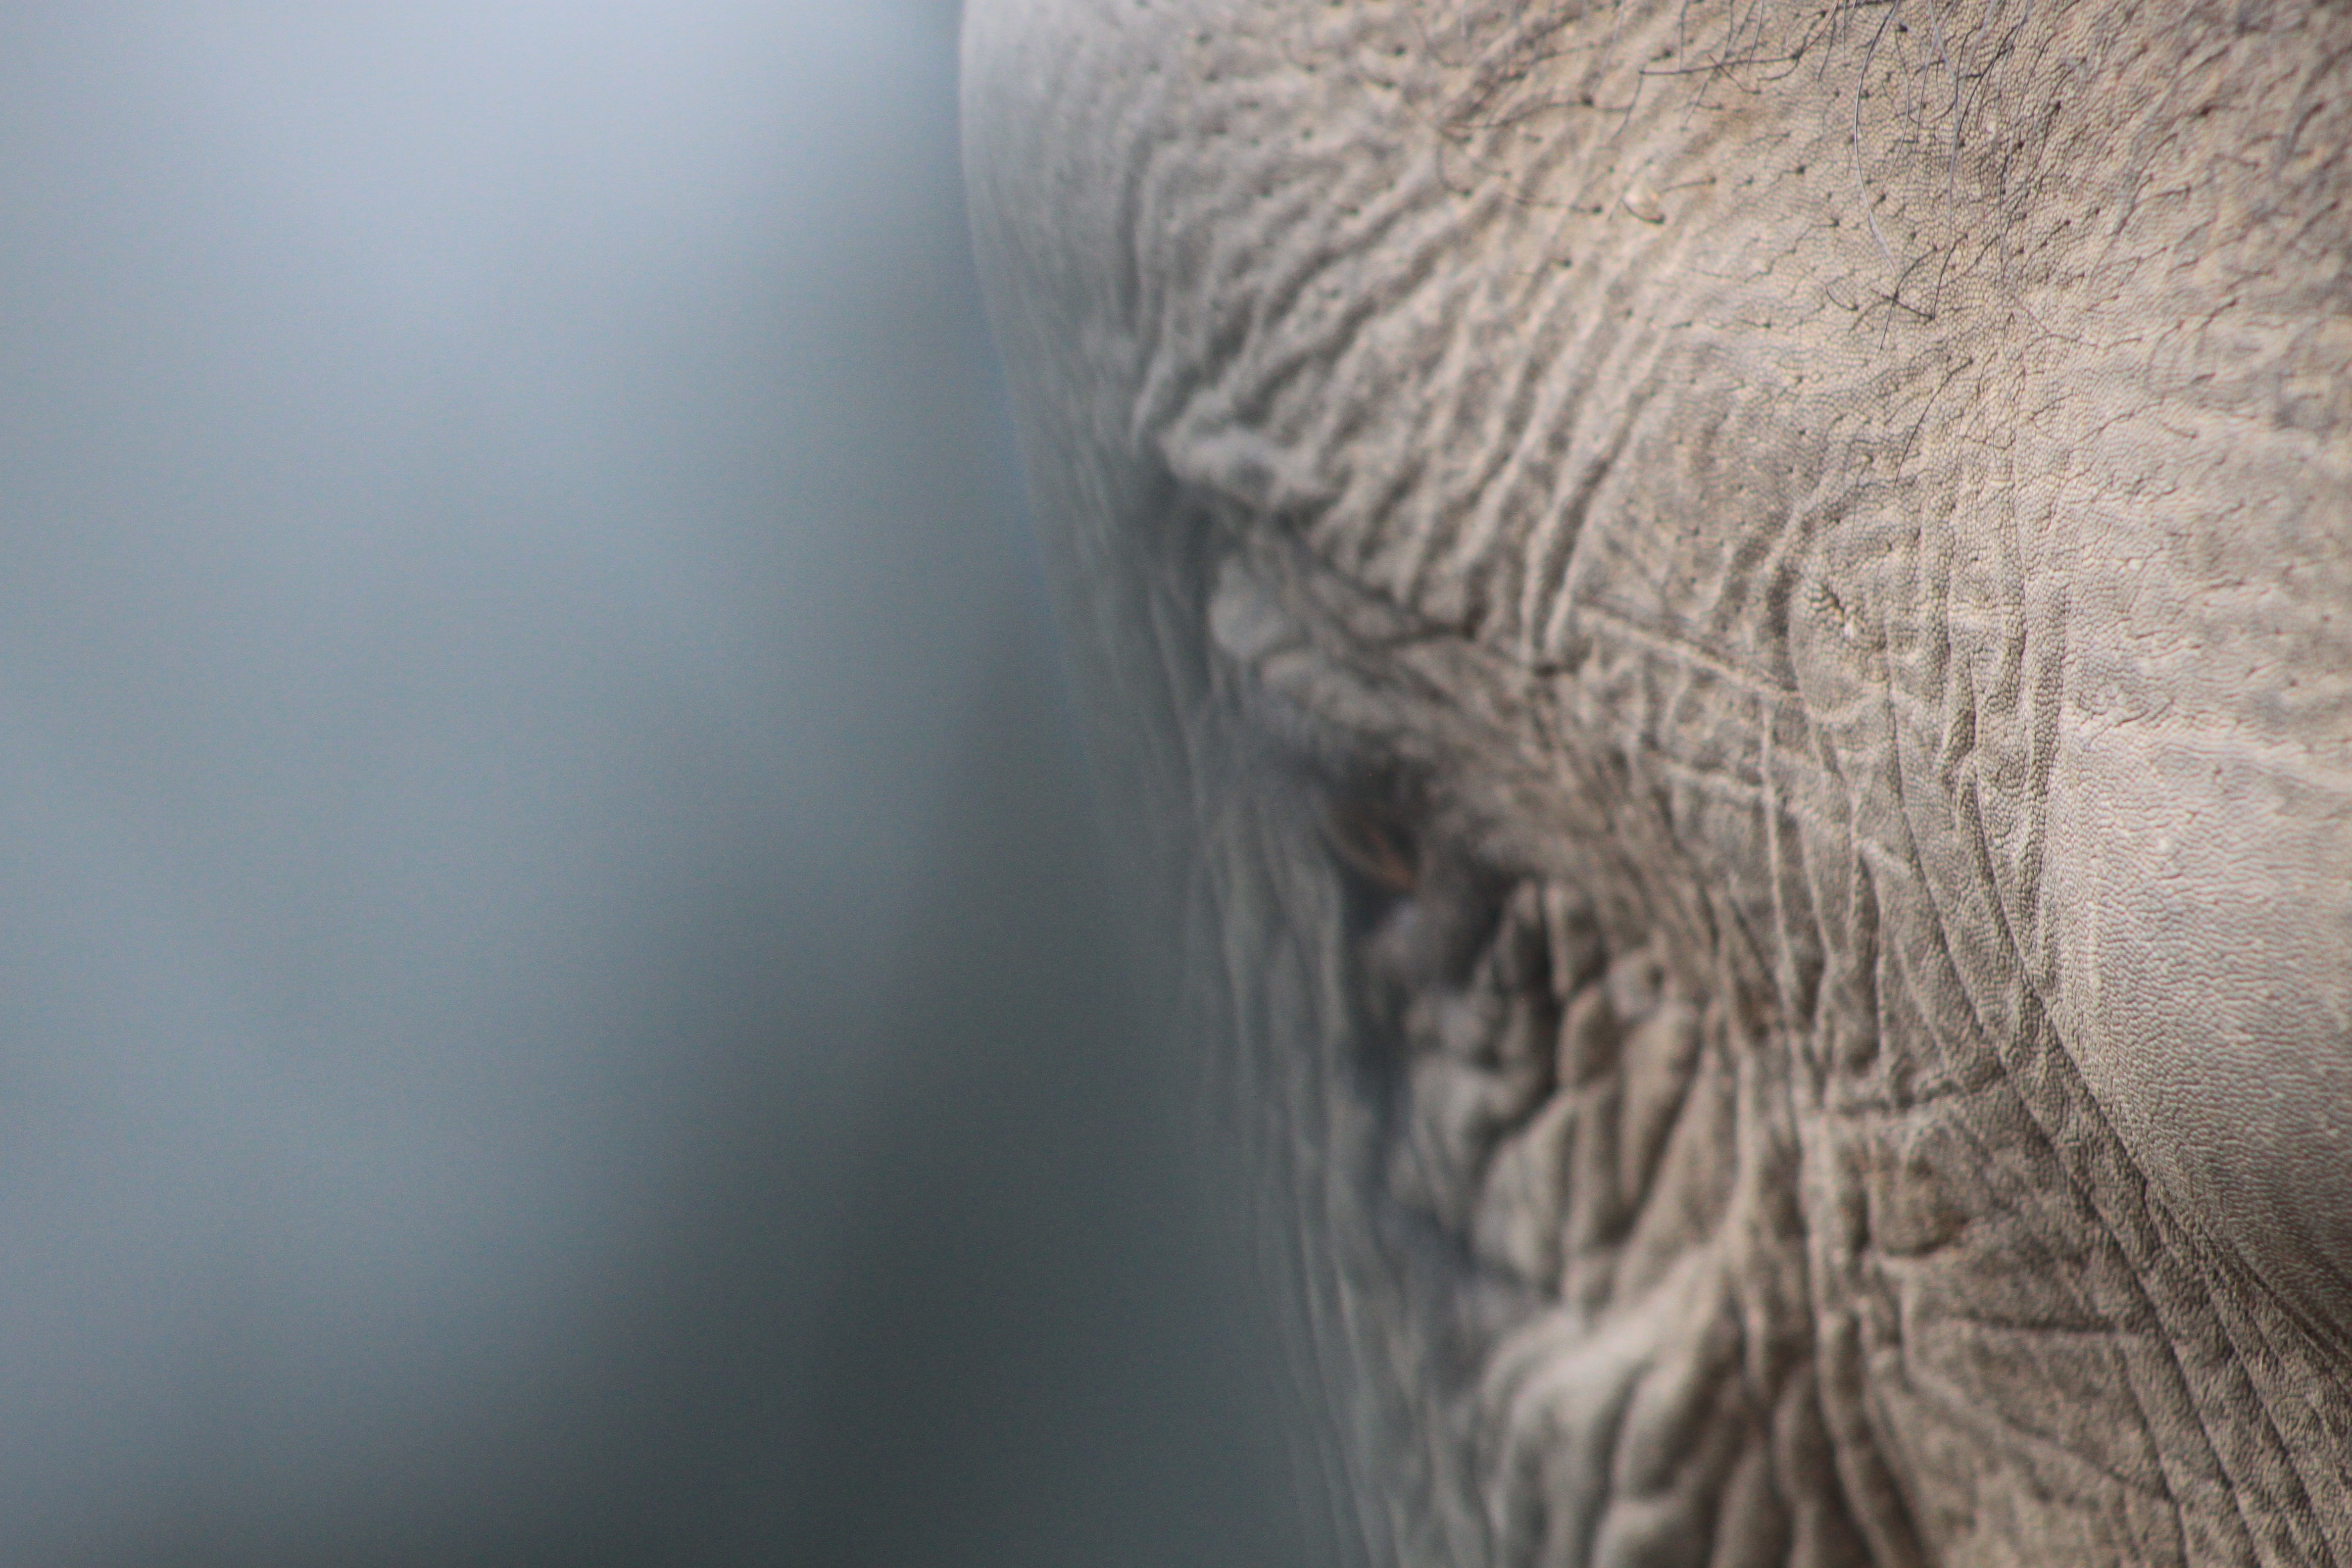
hand, wing, elephant, close up, head, macro photography, elephants and mammoths